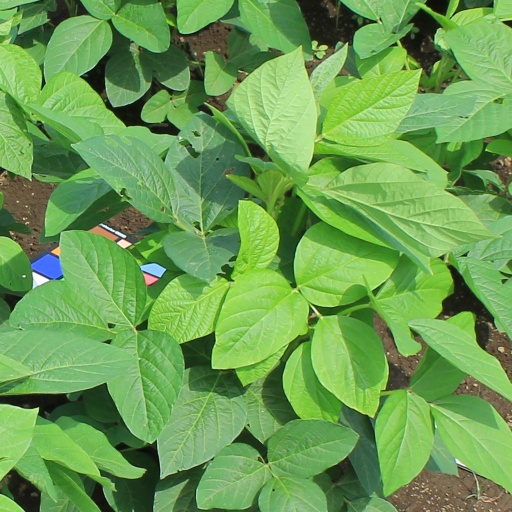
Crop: soybean